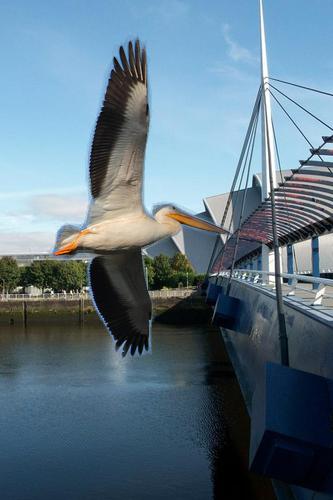
Bird species: White_Pelican
Bird type: waterbird
Background: water